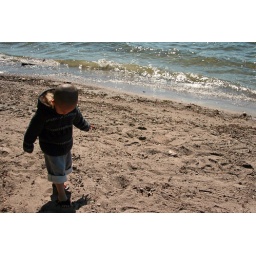
KT with a little sand in his sandals at the beach on Bass Lake